William Grainge

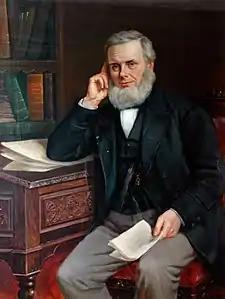
William Grainge, 1870

William Grainge (25 January 1818 – 29 September 1895) was an English antiquarian and poet, and a historian of Yorkshire. He was born into a farming family in Dishforth and grew up on Castiles Farm near Kirkby Malzeard in the North Riding of Yorkshire, where he studied the archaeological site beneath the farm buildings, now known as Cast Hills settlement. Although he left school at age 12, he educated himself well enough to become a clerk to a solicitors' firm in Boroughbridge. He later established a bookshop in Harrogate and published numerous books on local history and topography, besides publishing a number of anonymous poems and discourses about local natural history.